Harry Caray's Italian Steakhouse

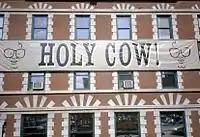
Sign on the side of the establishment circa 1998

Harry Caray's Italian Steakhouse is an American steakhouse chain specializing in steak and Italian-American cuisine. The restaurant was established in 1987 in Chicago's River North neighborhood, in the former Chicago Varnish Company Building, by a partnership between popular Chicago Cubs broadcaster Harry Caray and restaurateur Grant DePorter. It has alternately been described by writers as "famed" and "legendary".